Richard Bangs

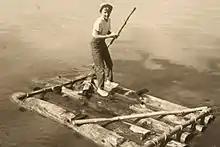
Richard Bangs rafting

Bangs' college summers were spent as a Colorado River guide in the Grand Canyon. After college, Bangs and some friends concocted a plan to run wild rivers in Ethiopia. In February 1973, he and his crew successfully ran the Awash River in Ethiopia. His identity as a river guide was solidified at that point.